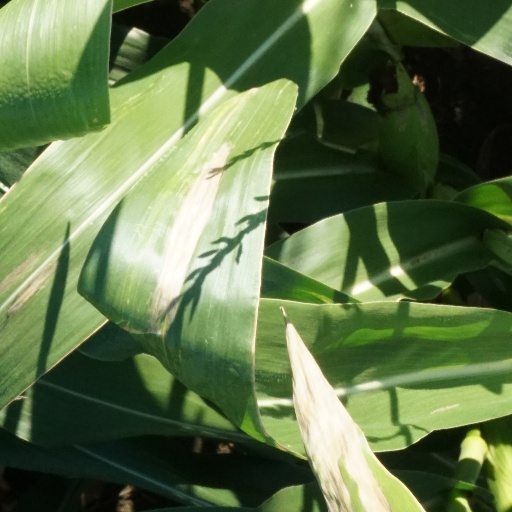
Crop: maize; corn